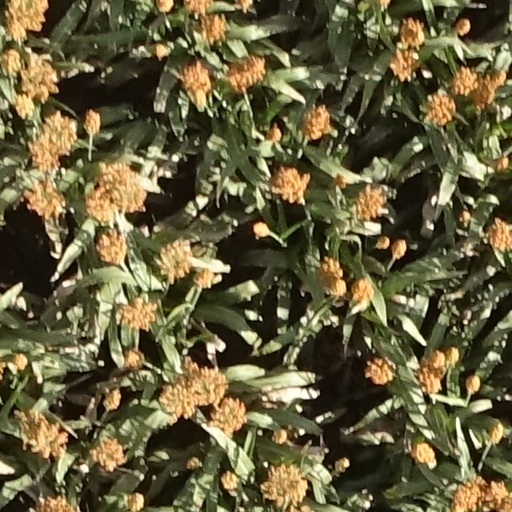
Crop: sorghum